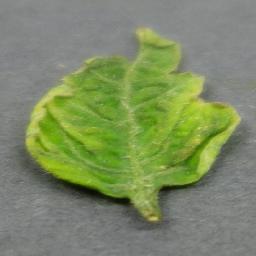
Label: Tomato___Tomato_Yellow_Leaf_Curl_Virus